Musicophilia

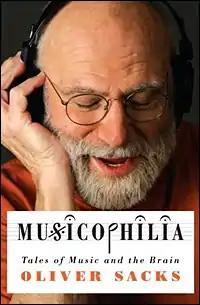

Musicophilia: Tales of Music and the Brain is a 2007 book by Oliver Sacks. It explores a range of psychological and physiological ailments and their connections to music. It is divided into four parts, each with a distinctive theme: "Haunted by Music" examines mysterious onsets of musicality and musicophilia (and musicophobia); "A Range of Musicality" looks at musical oddities musical synesthesia; parts three and four are entitled "Memory, Movement, and Music" and "Emotion, Identity, and Music". Each part has between six and eight chapters, each of which is in turn dedicated to a particular case study (or several related case studies) that fit the overarching theme of the section. Four case studies from the book are featured in the NOVA program "Musical Minds" aired on June 30, 2009.